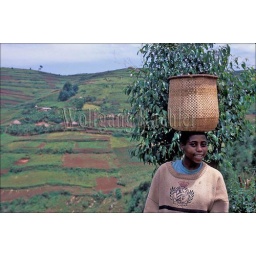
Uganda, near bwindi, kanungu hills, teenage girl (14 years old) Coming from fields, carrying basket